United States Travel and Tourism Administration

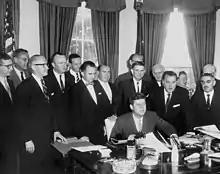
President Kennedy signs legislation creating the USTTA on June 29, 1961

The United States Travel and Tourism Administration (USTTA) operated the country's official travel and tourism offices worldwide. It was established in 1981 by the National Tourism Policy Act, succeeding the United States Travel Service in its role of promoting travel to the United States. The U.S. Travel Service was created by the United States Secretary of Commerce on July 1, 1961, pursuant to the International Travel Act of 1961 (75 Stat. 129; 22 U.S.C. 2121 note) after President John F. Kennedy signed Senate Bill 610 on June 29, 1961. It was created to address a deficit in tourism in the United States.